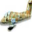
Label: airplane